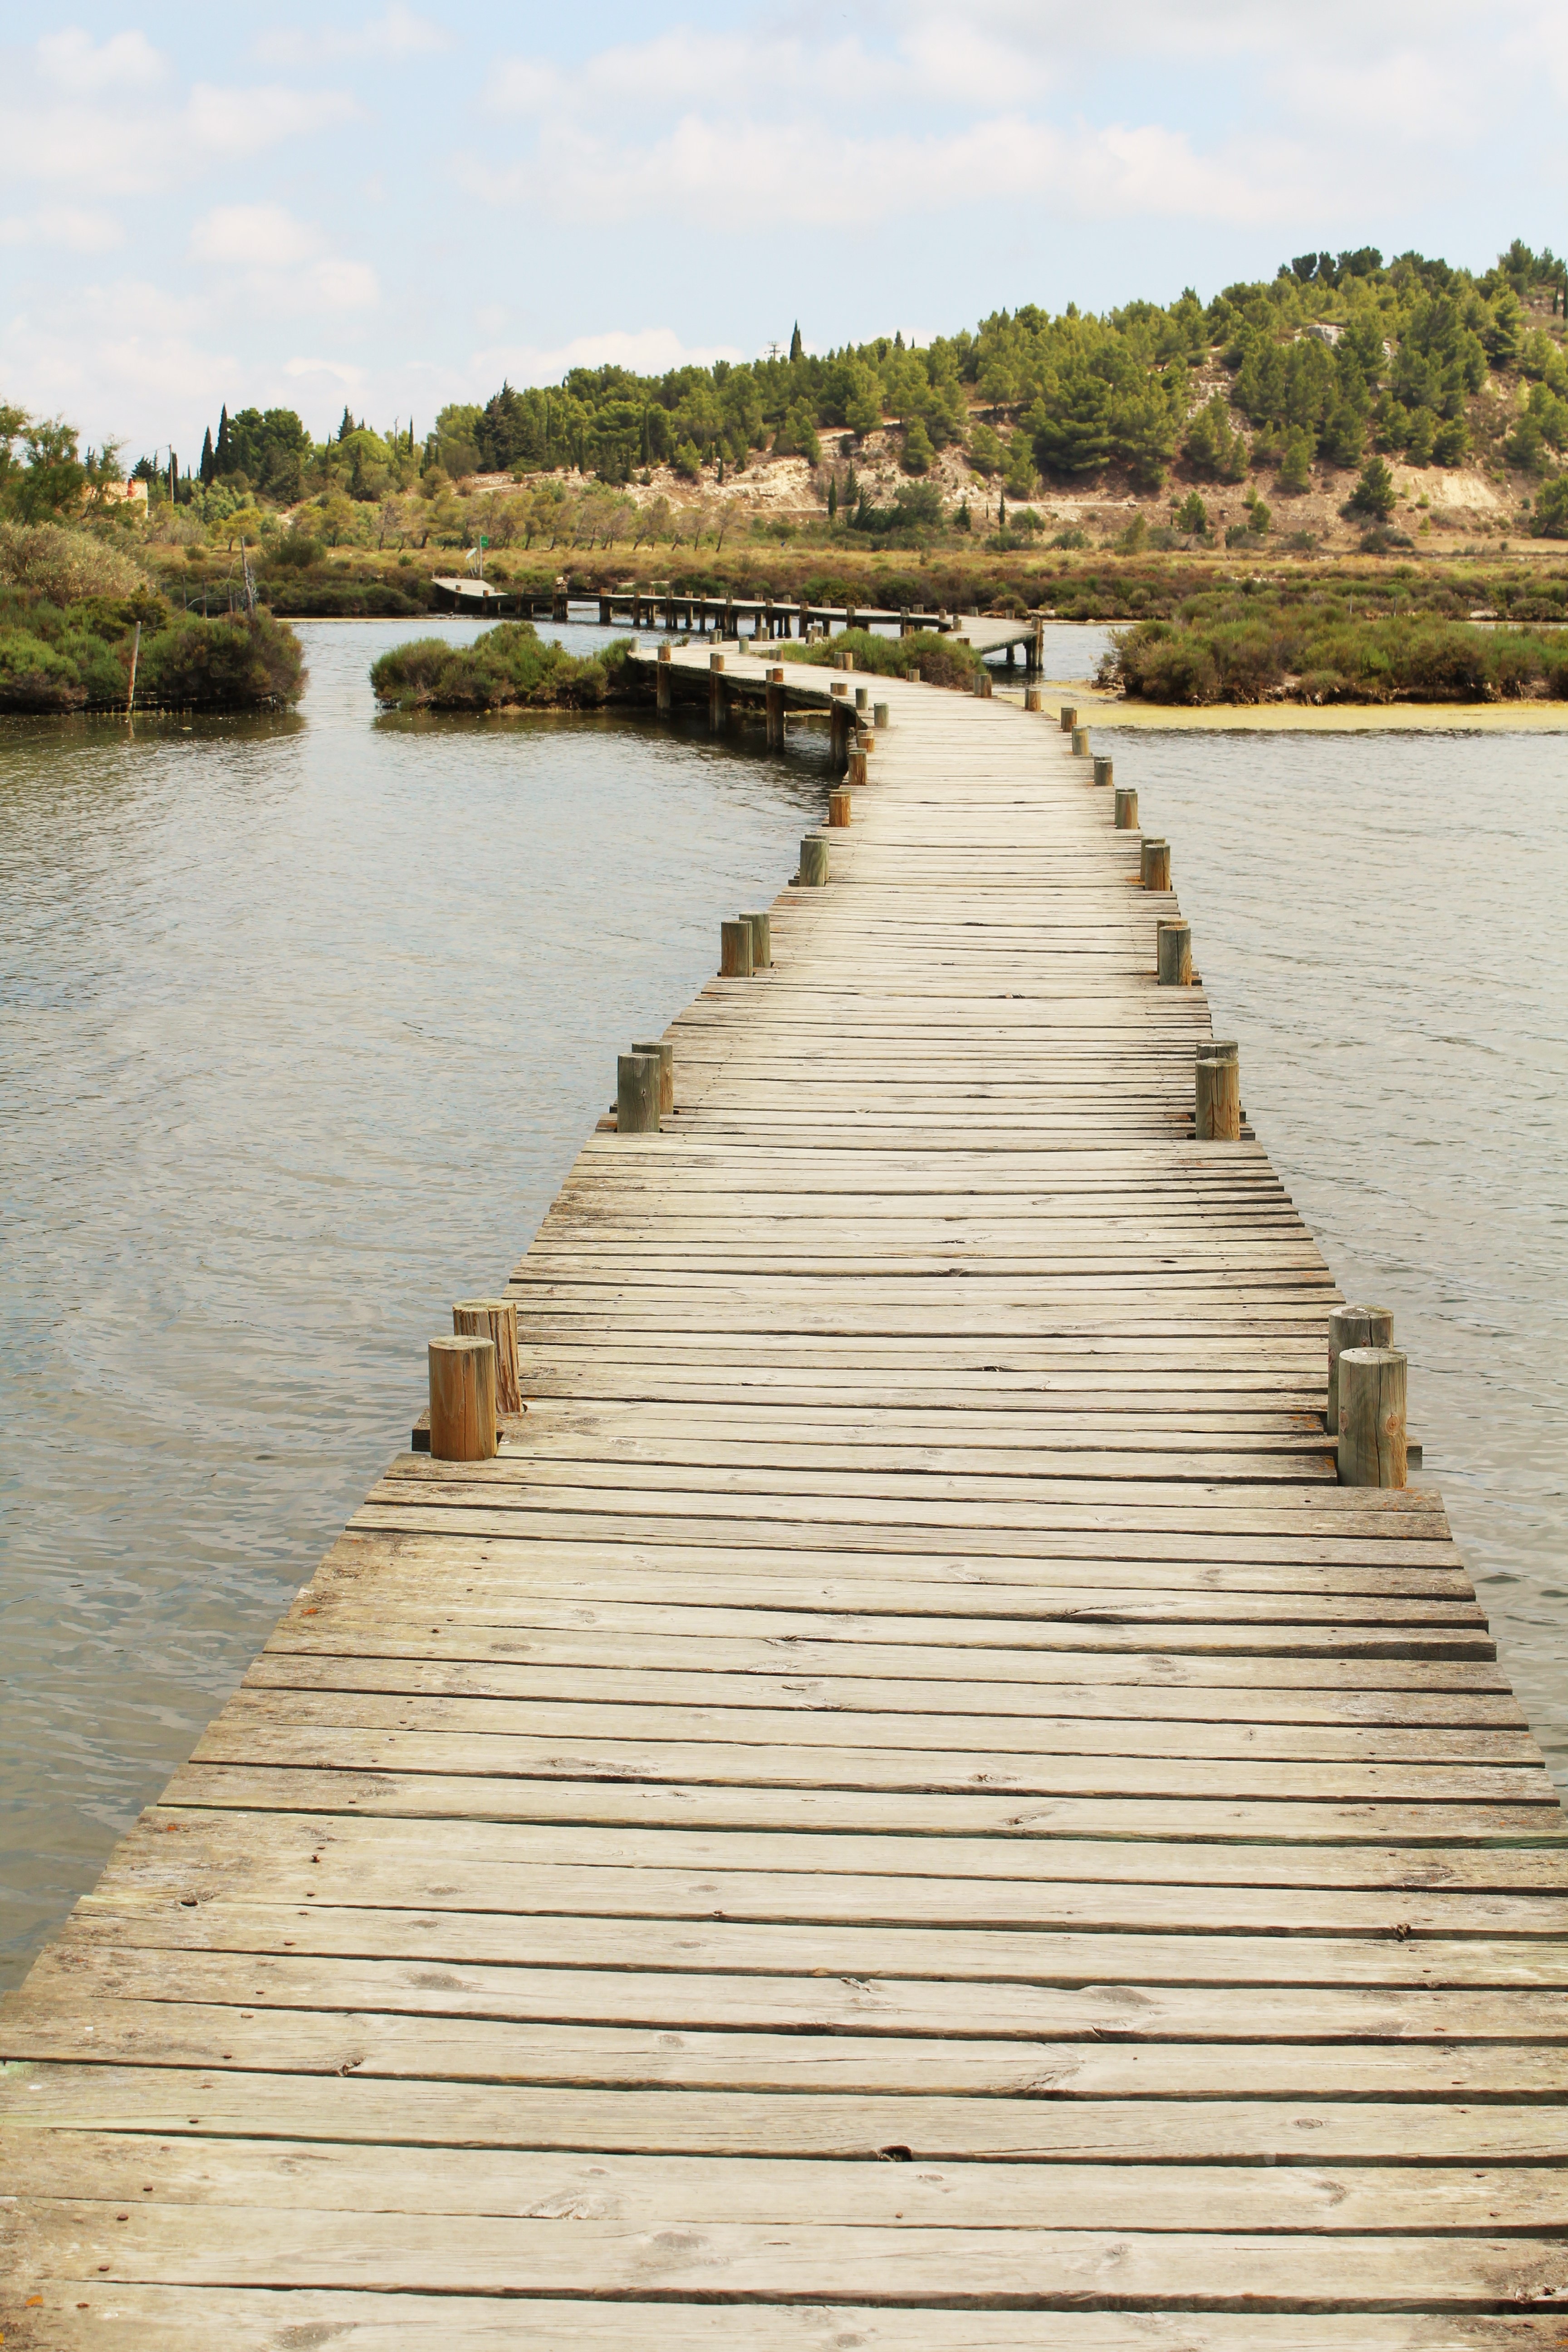
sea, water, path, dock, boardwalk, wood, hiking, bridge, shore, lake, river, walkway, france, waterway, passage, channel, stilt, wooden bridge, salins, sea peyriac, atypical